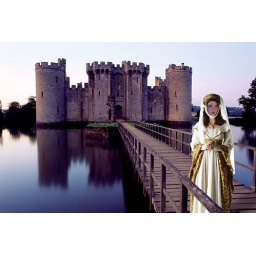
She walked across the bridge over the moat surrounding her home, Heading toward the enchanted forest she searched for Uni.